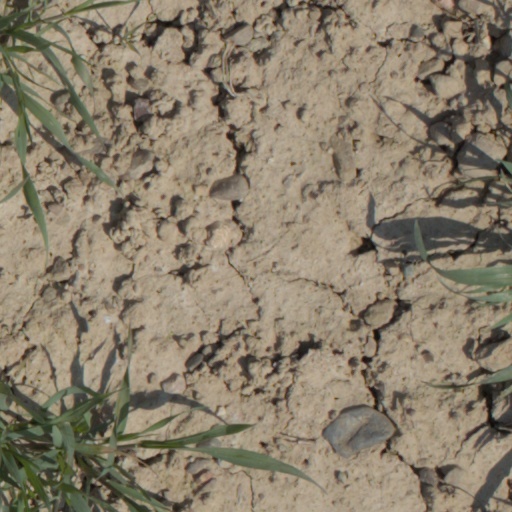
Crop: wheat